Virginia Museum of Fine Arts

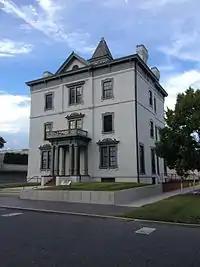

In 1993, the Commonwealth of Virginia transferred the care of the Robinson House from the Department of General Services to VMFA. The nearly 14-acre property of Robinson House, a former veterans camp, was transferred between state agencies to the museum. Beginning in 2001, the VMFA created a master plan for development of this land in what was otherwise a built-out residential part of the city.